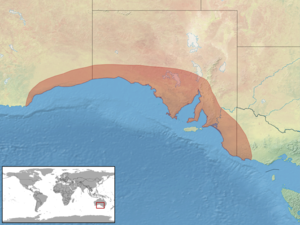
Amphibolurus norrisi est une espèce de sauriens de la famille des Agamidae.